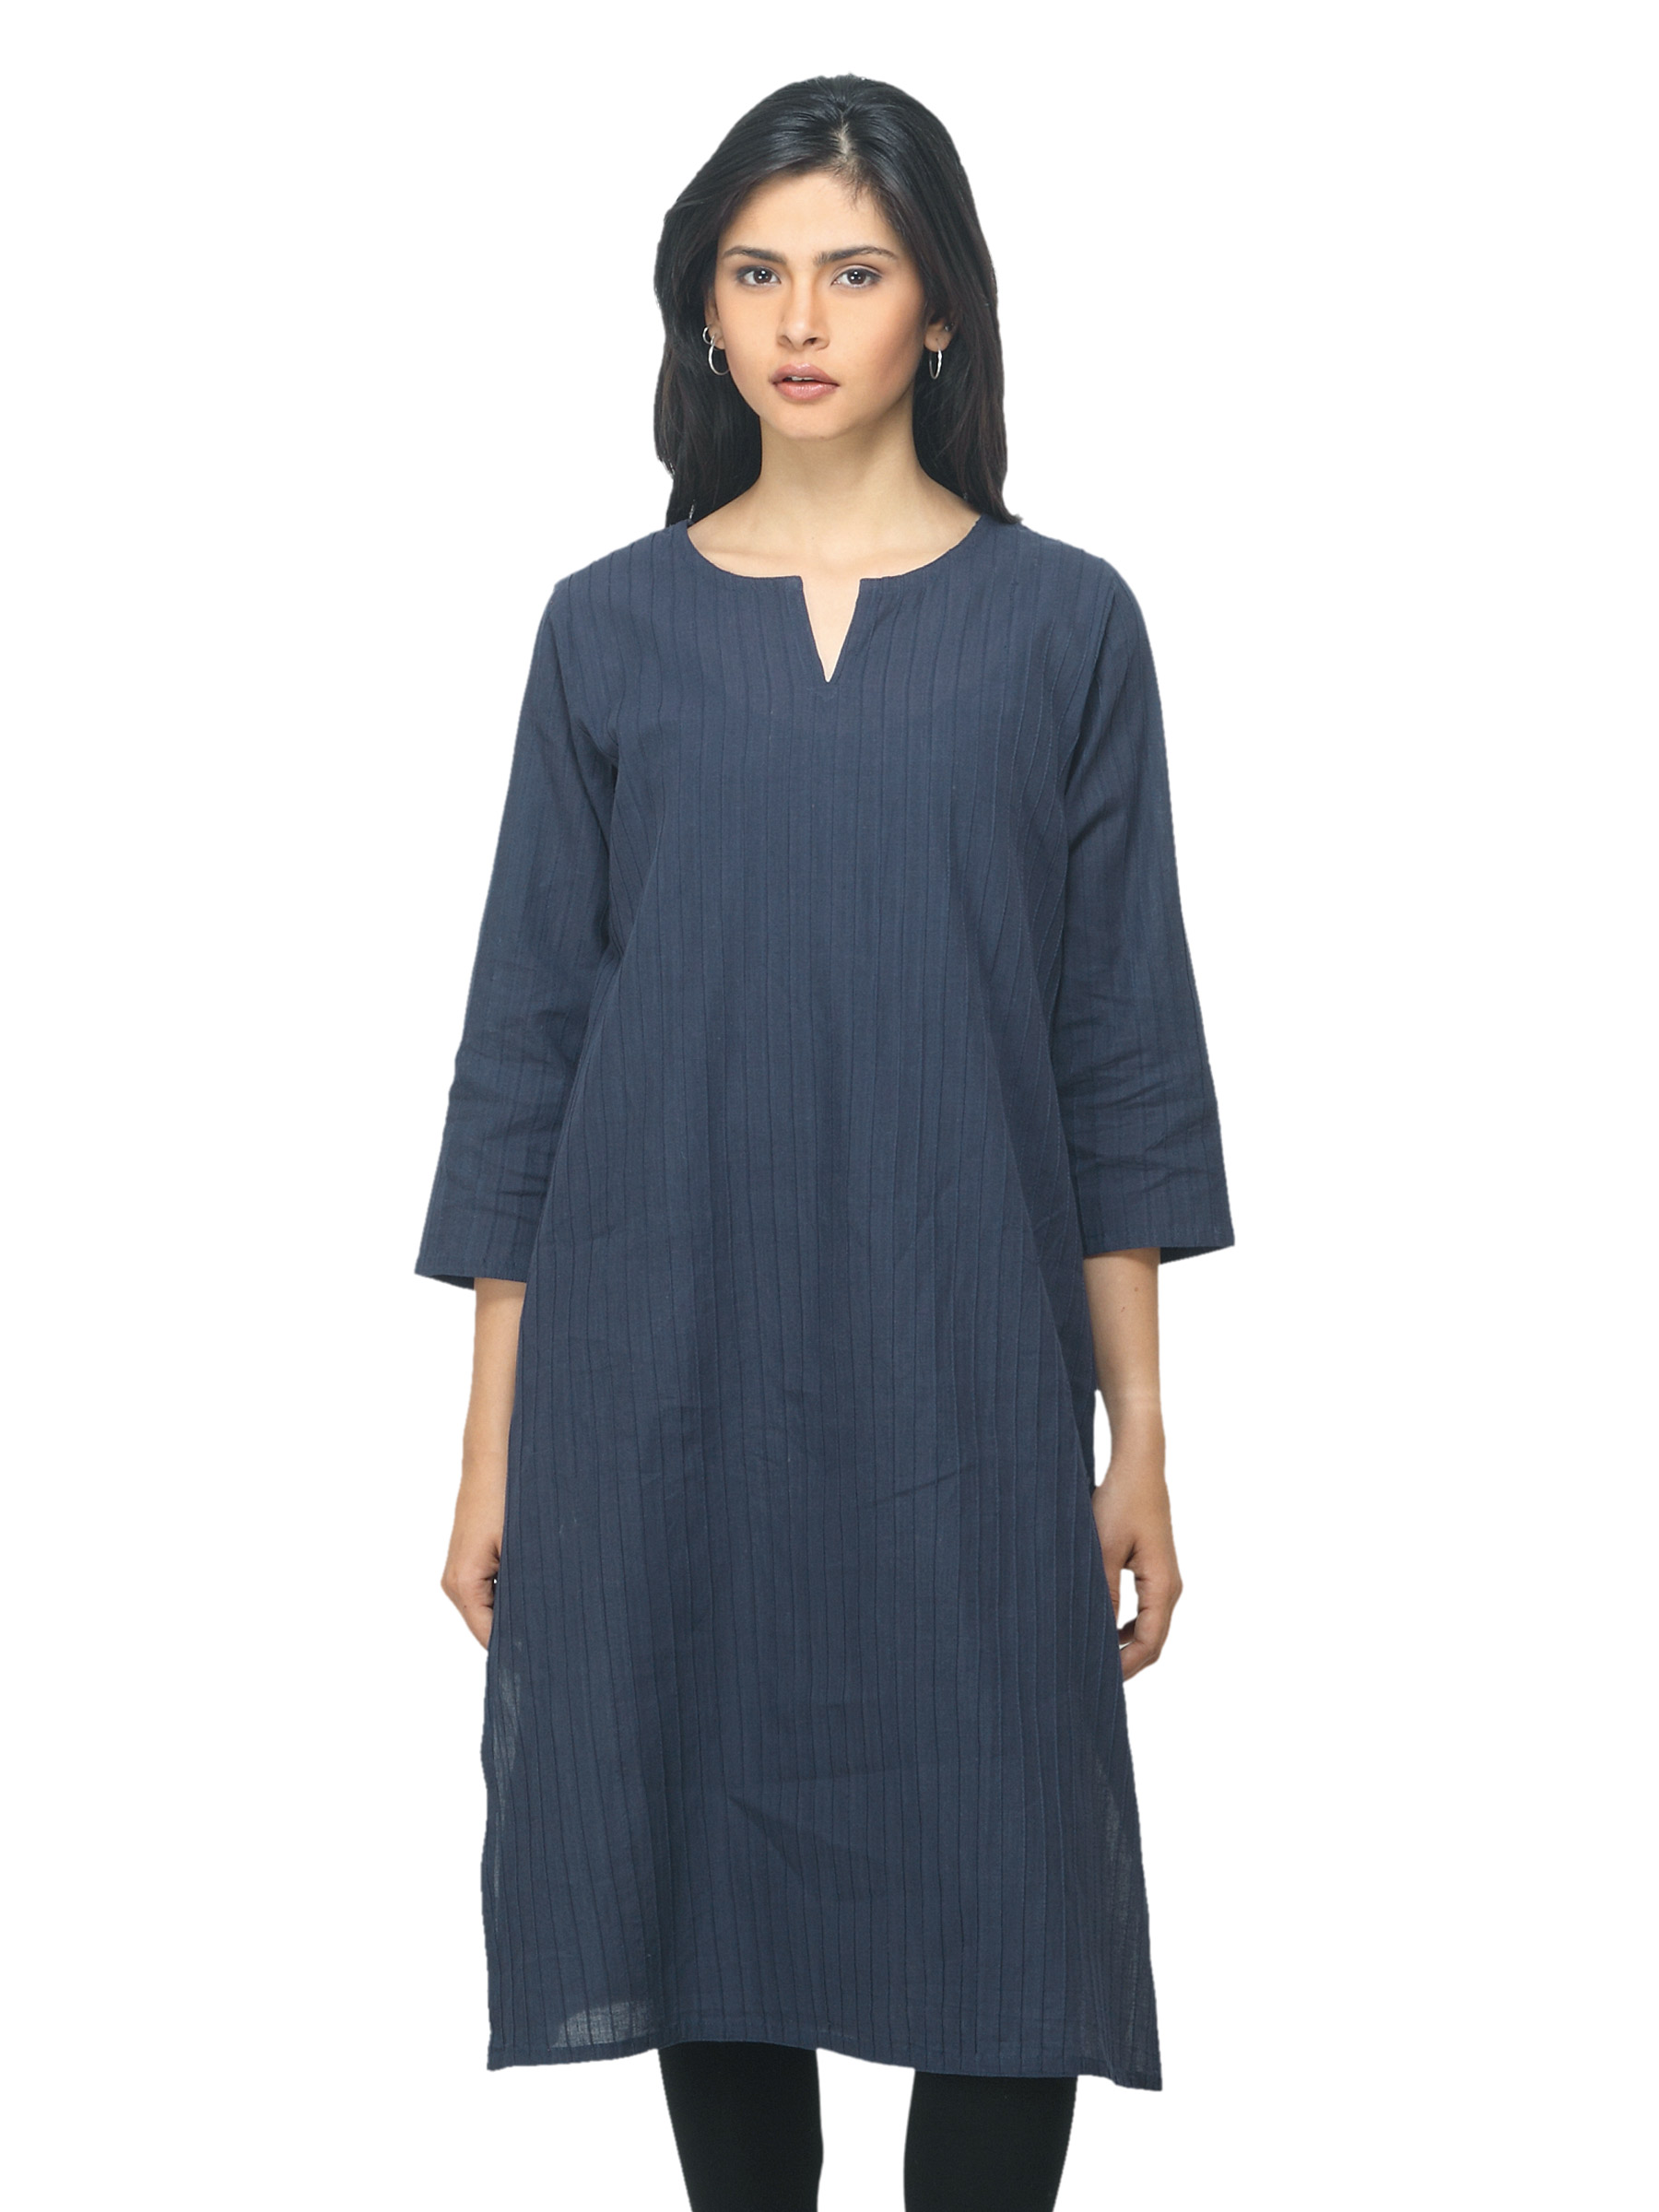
Fabindia Women Navy Blue Kurta
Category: Apparel / Topwear / Kurtas
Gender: Women
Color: Navy Blue
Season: Summer 2012
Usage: Ethnic